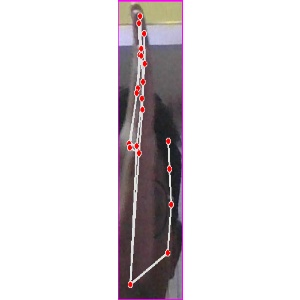
अक्षर: द